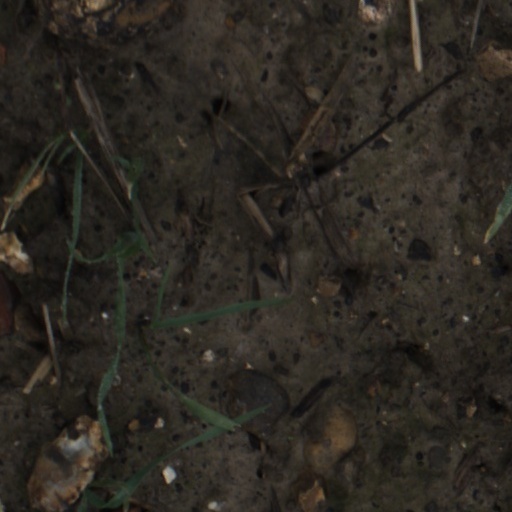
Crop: wheat